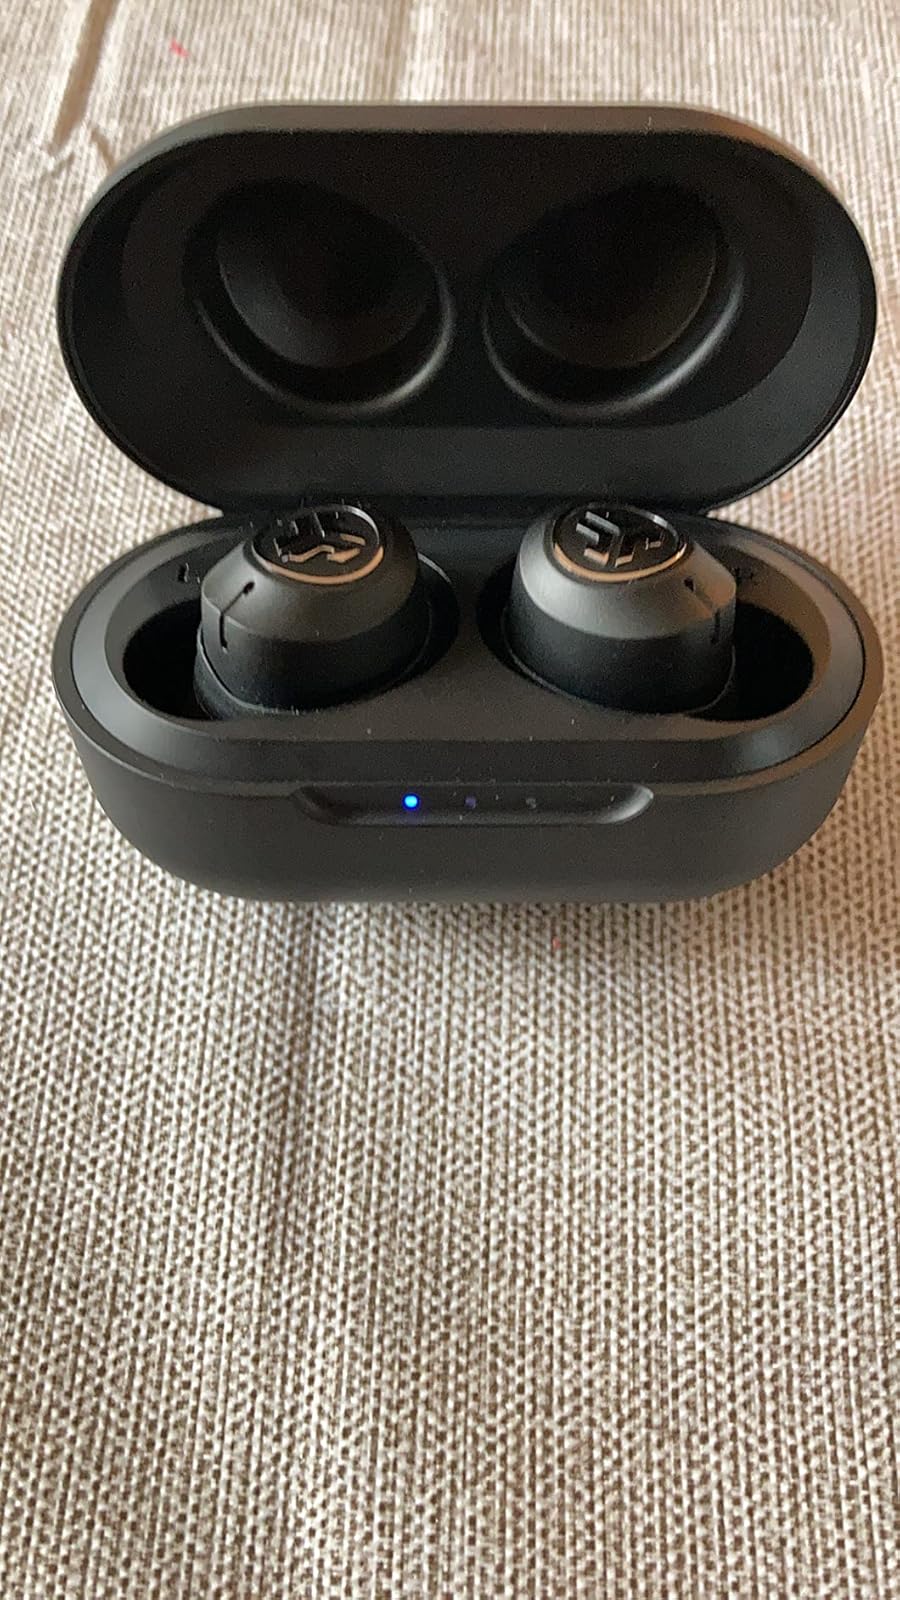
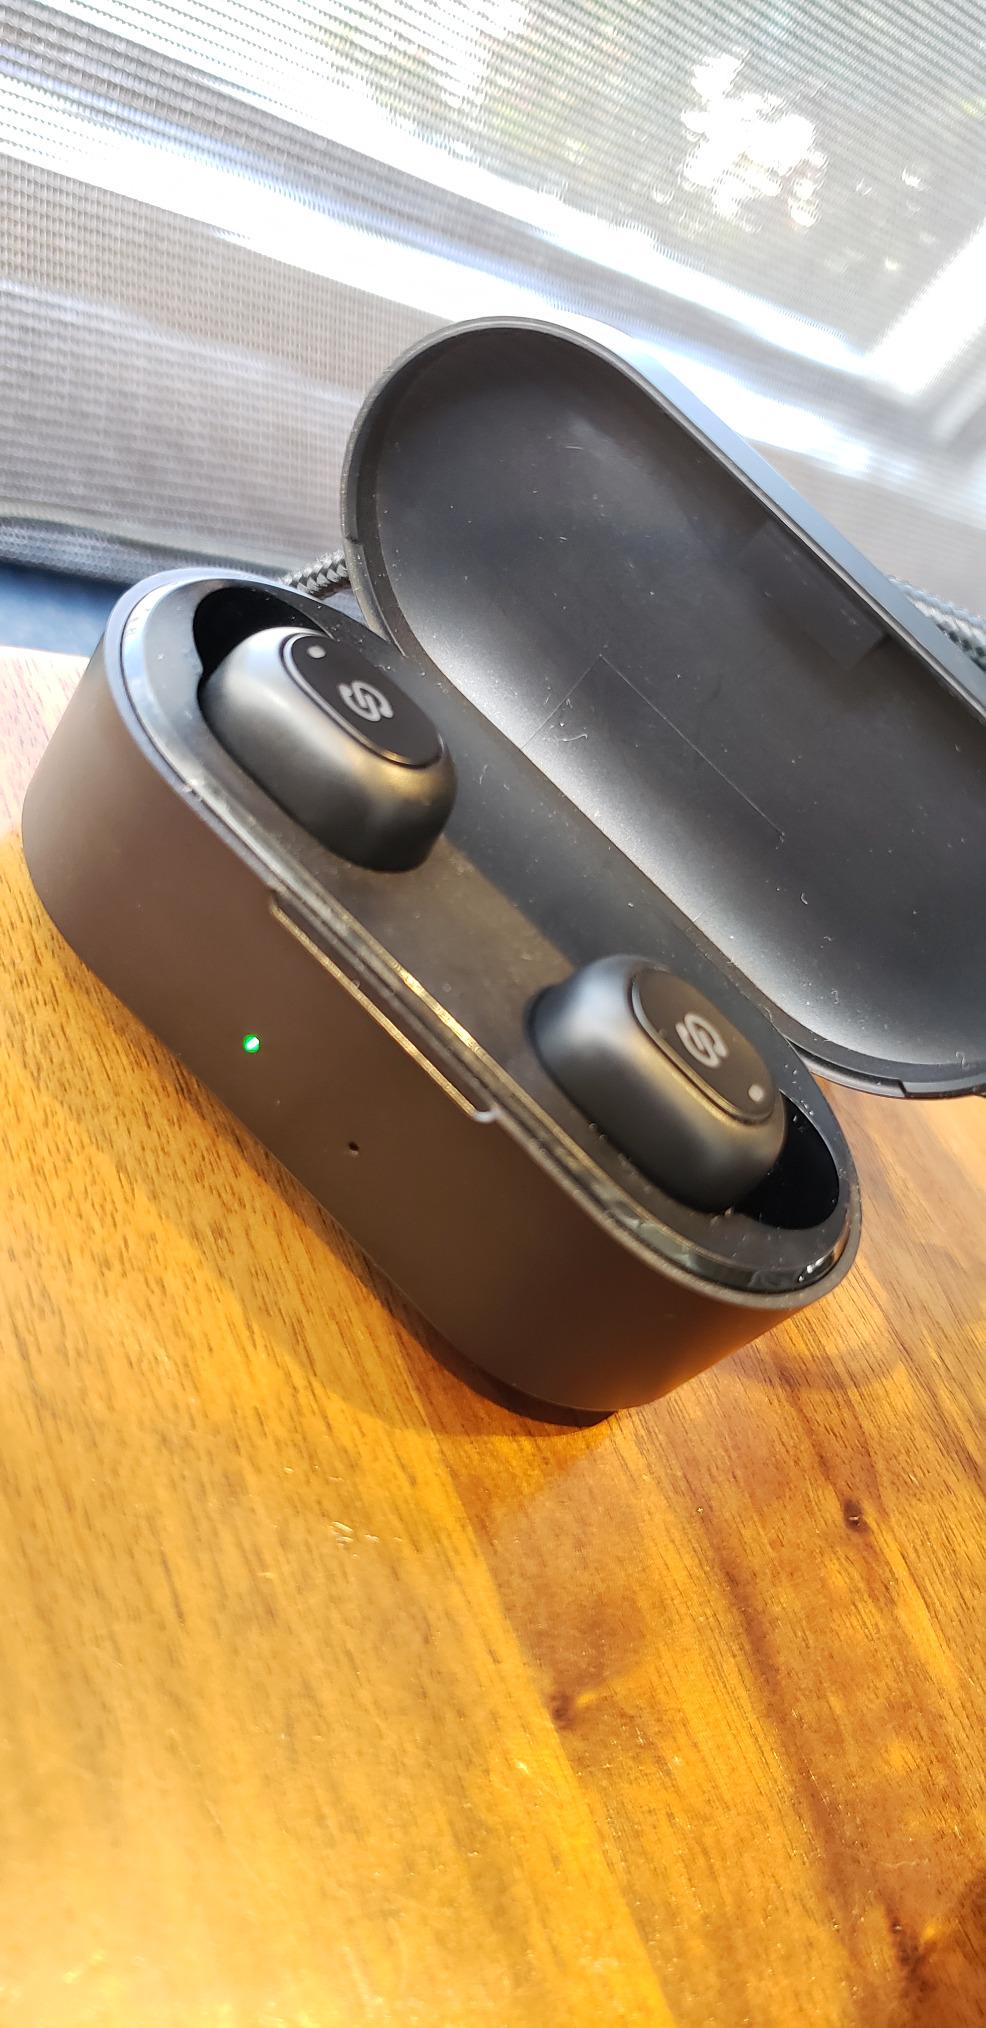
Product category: earbuds
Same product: no